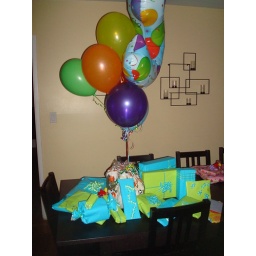
Finally ready for bed... all the presents are wrapped and the table is ready to greet the birthday boy in the morning.